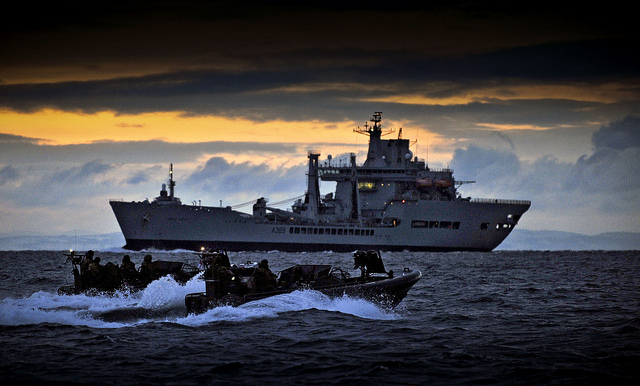
A large boat with two smaller boats at it's sides.

A large boat out in the ocean with two smaller ones.

Two boats traveling across the water towards a third boat.